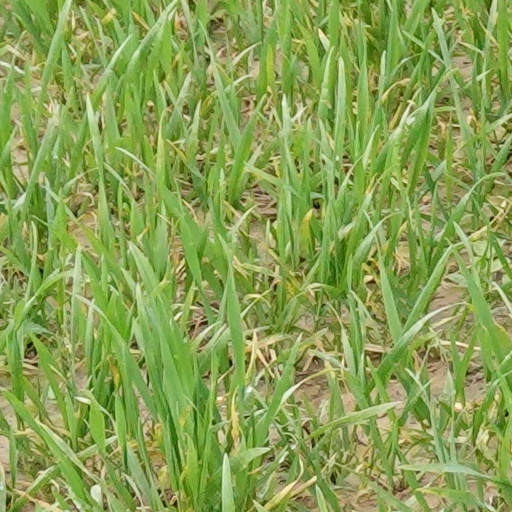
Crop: wheat